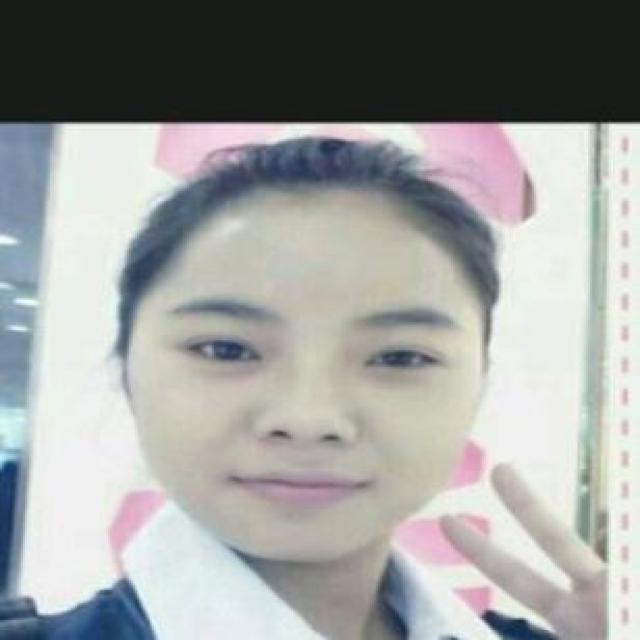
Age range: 21-44